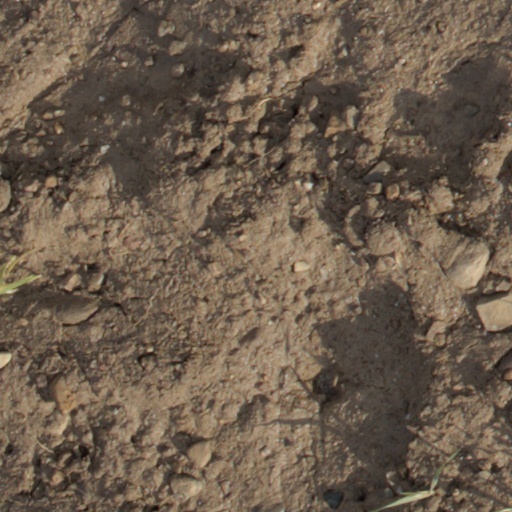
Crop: wheat